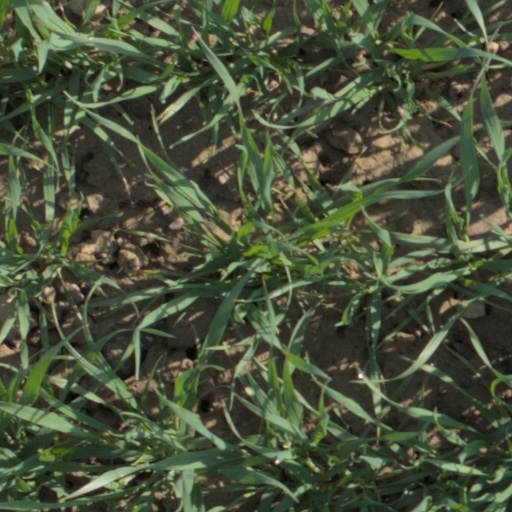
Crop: wheat